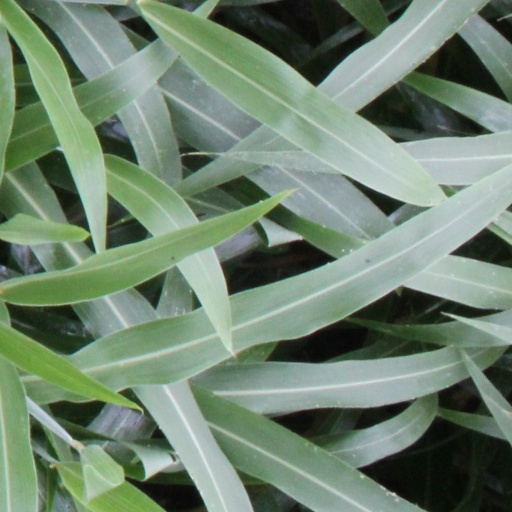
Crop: sorghum